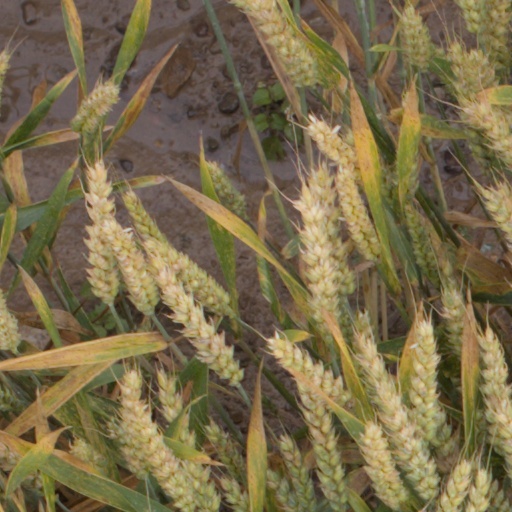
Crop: wheat